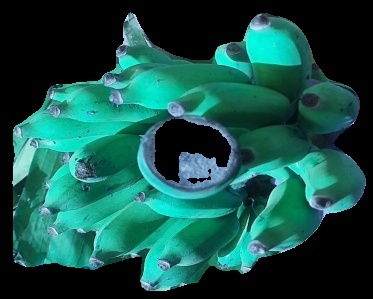
Variety: elakki-bale
Grade: grade3